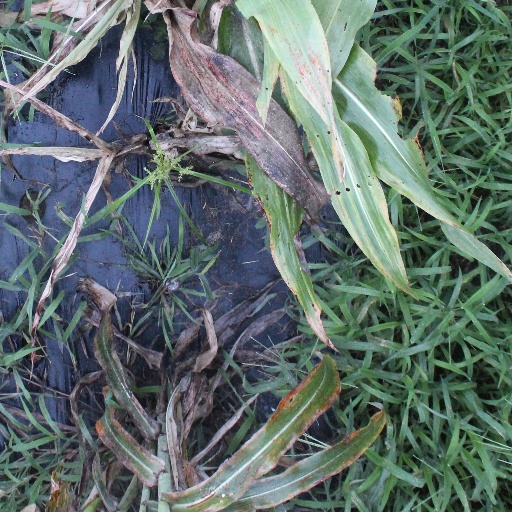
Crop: sorghum